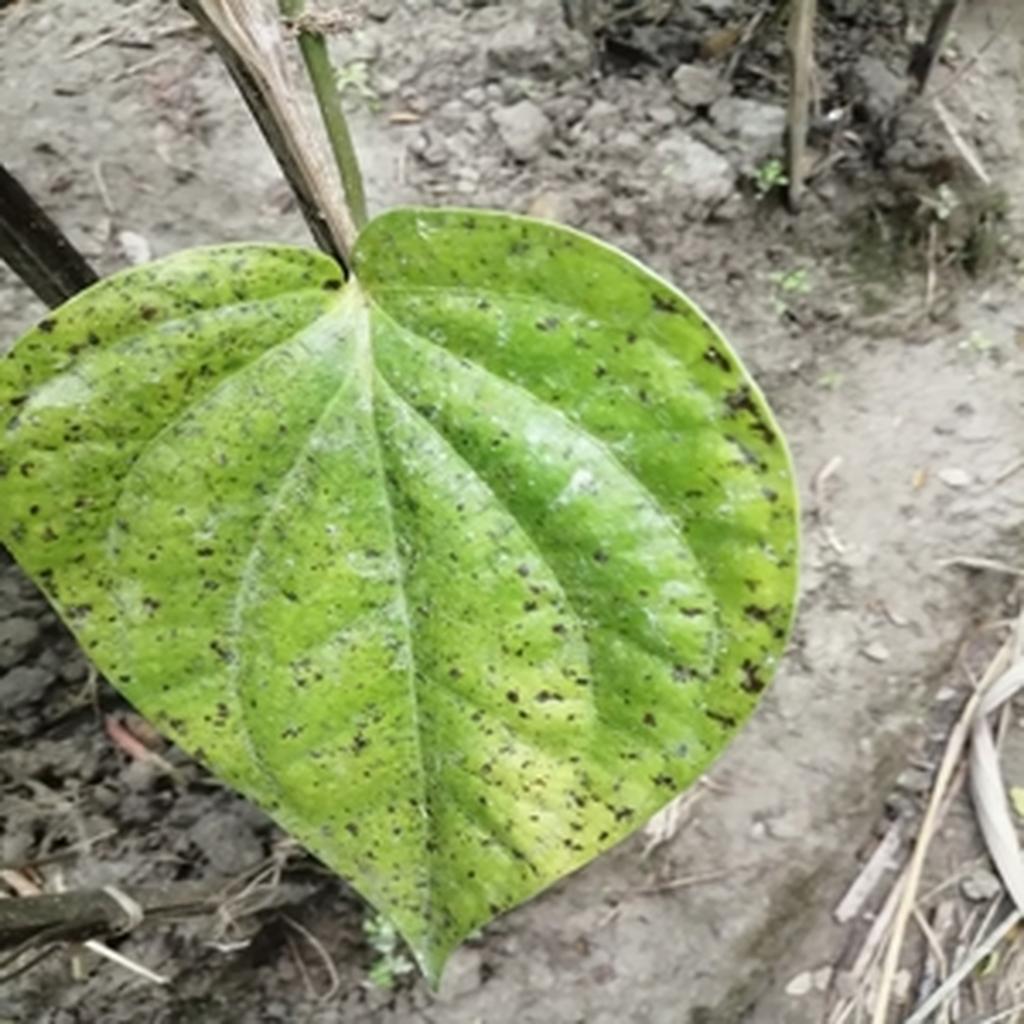
Label: Leaf_Spot